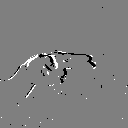
ASL letter: h